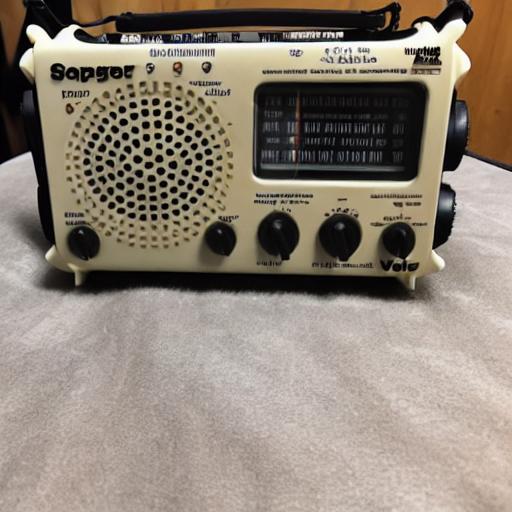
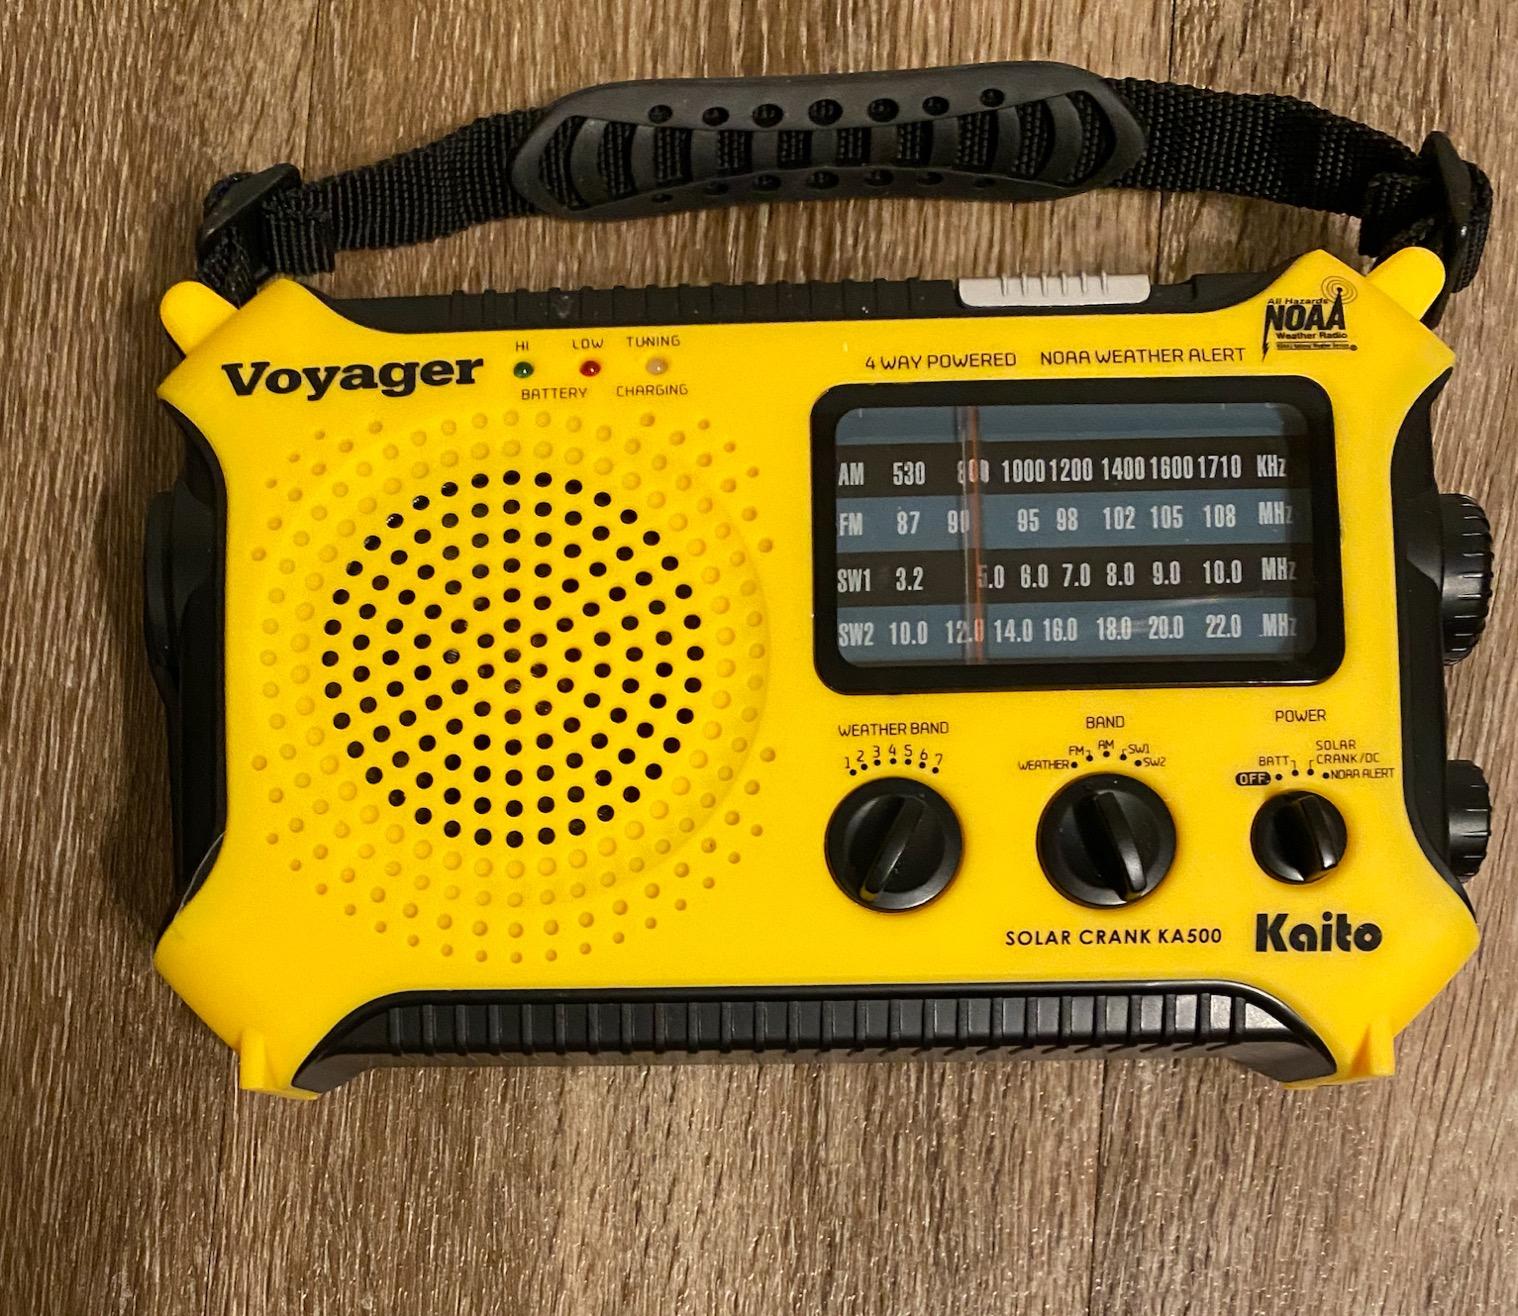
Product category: radio
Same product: no